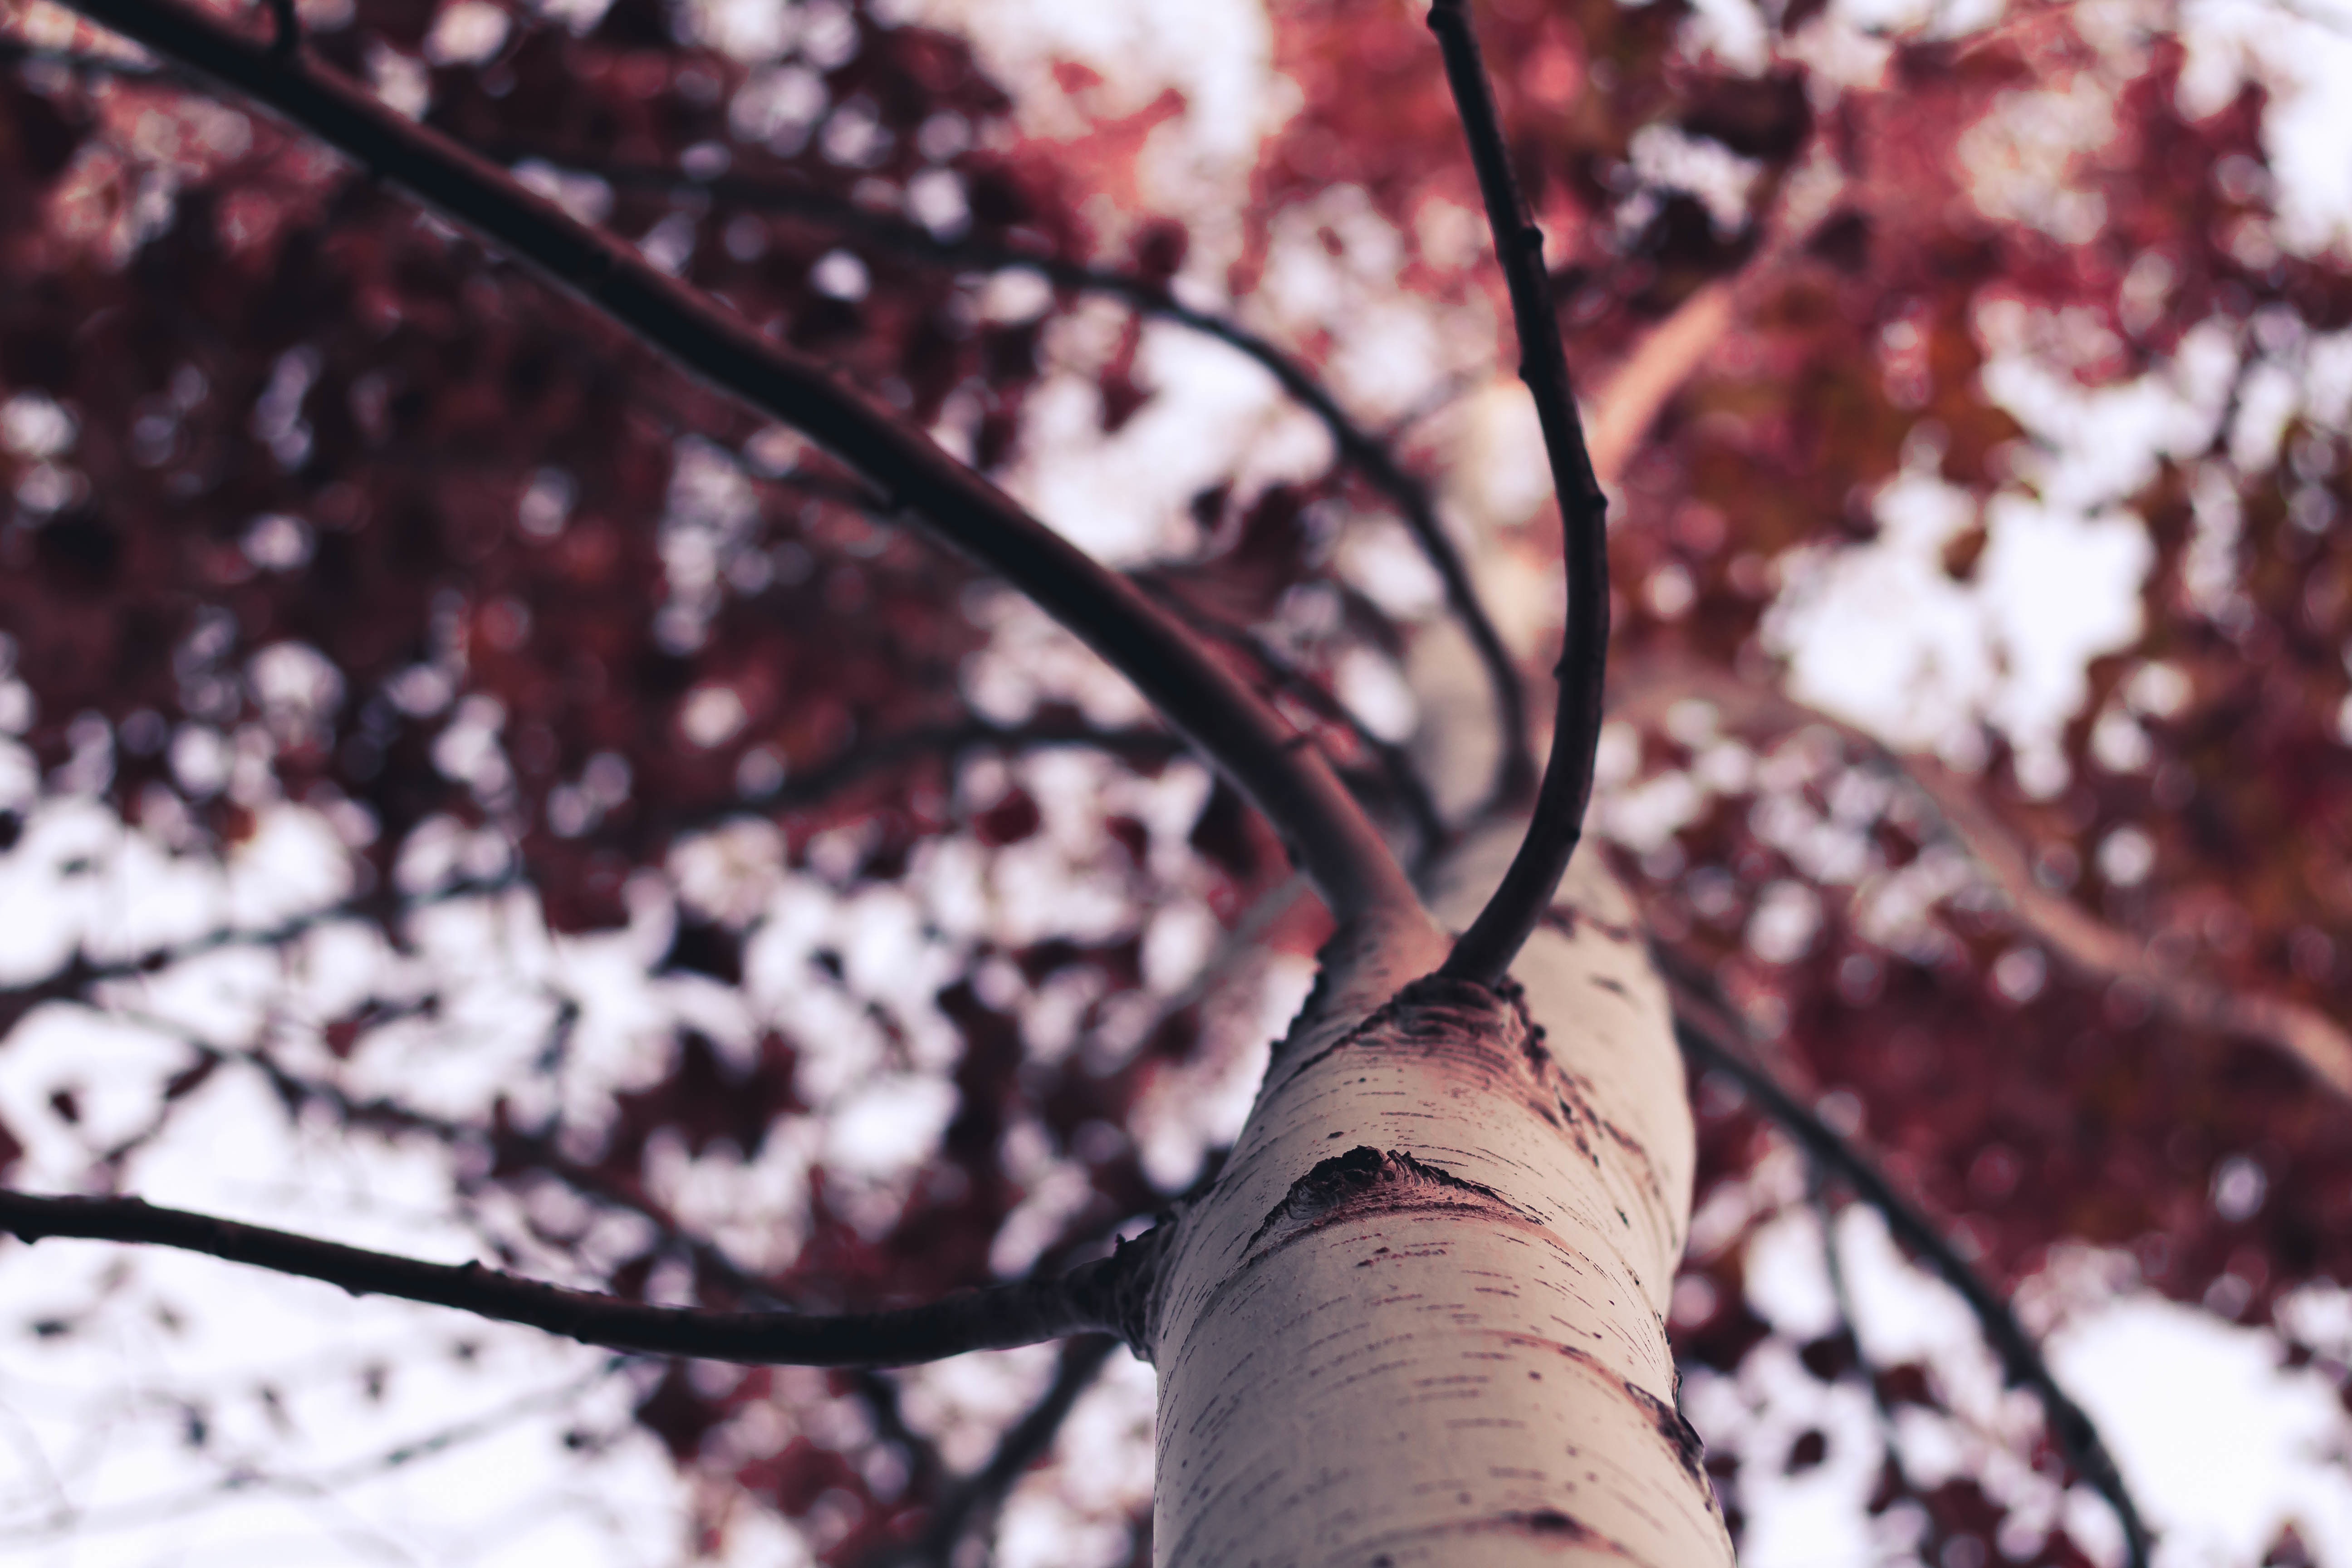
tree, outdoor, branch, blossom, snow, winter, plant, wood, sunlight, leaf, flower, bloom, trunk, spring, produce, autumn, blooming, pink, season, cherry blossom, twig, tree trunk, close up, springtime, blossoming, freezing, plant stem, woody plant